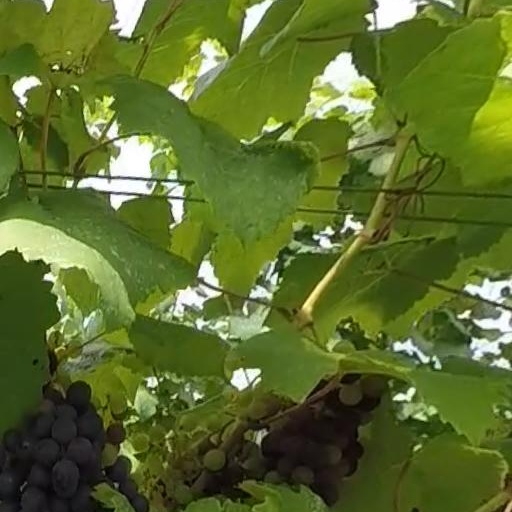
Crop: grape